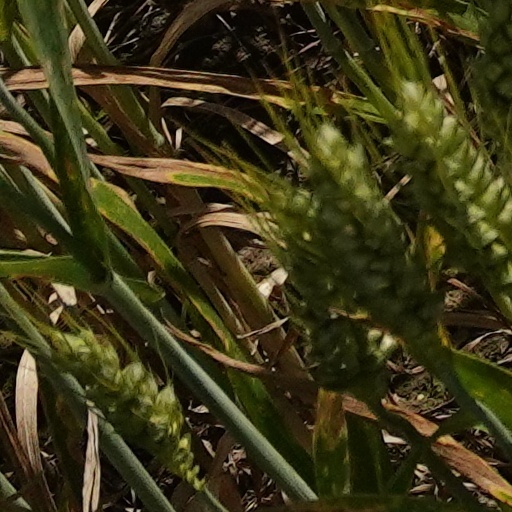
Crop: wheat